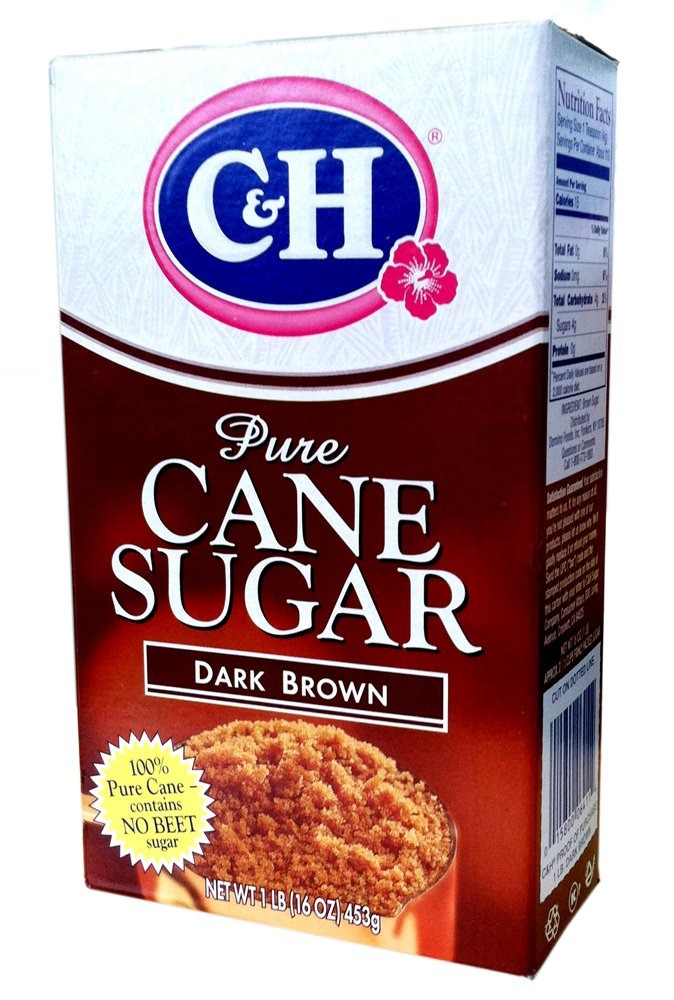
Item Name: C&H Pure Cane Sugar DARK BROWN 16oz (6 Pack)
Value: 6.0
Unit: Count

Price: 3.16